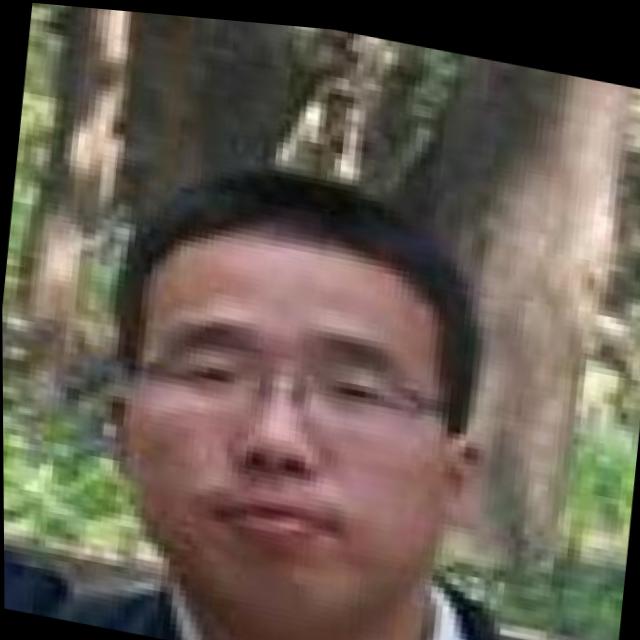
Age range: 21-44